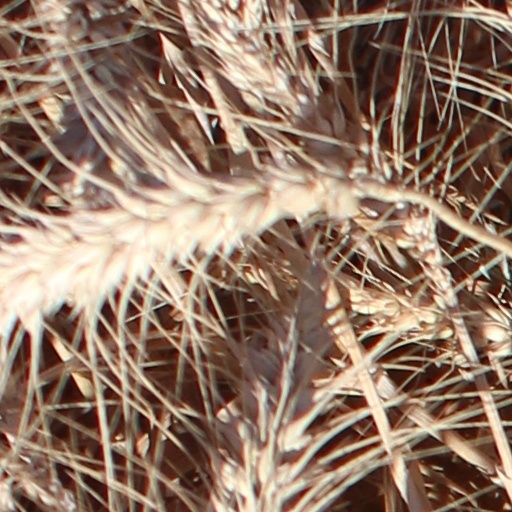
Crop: wheat